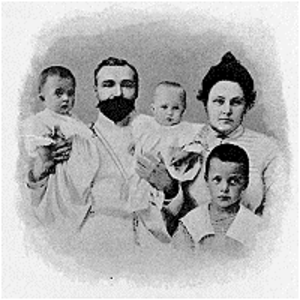
""Le général Kondratenko, qui fut tué à Port-Arthur, photographié avec sa femme et ses enfants."""
Roman Isidorovitch Kondratenko en russe : Роман Исидорович Кондратенко, né le 12 octobre 1857 à Tiflis et mort le 15 décembre 1904 à Port-Arthur, est un héros de l'Armée impériale russe.